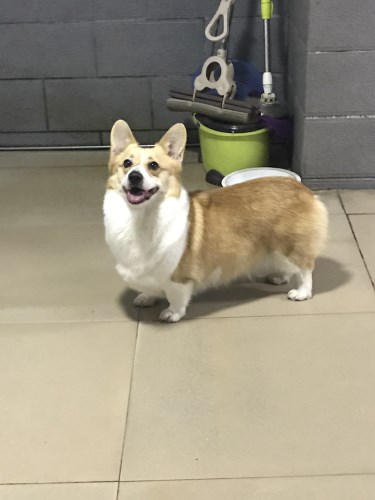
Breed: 2909-n000116-Cardigan